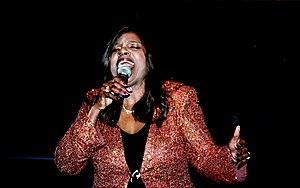
Gloria Gaynor, de son vrai nom Gloria Fowles, est une chanteuse américaine, née le 7 septembre 1943, à Newark dans le New Jersey. Elle est connue pour ses interprétations de titres disco tels que I Will Survive, Never Can Say Goodbye, I Have a Right et I Am What I Am.